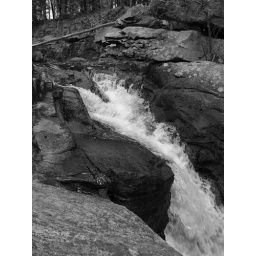
flow, in black and white